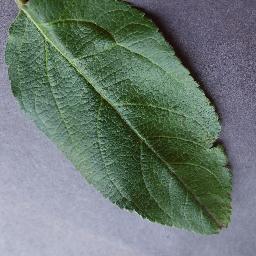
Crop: apple
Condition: healthy